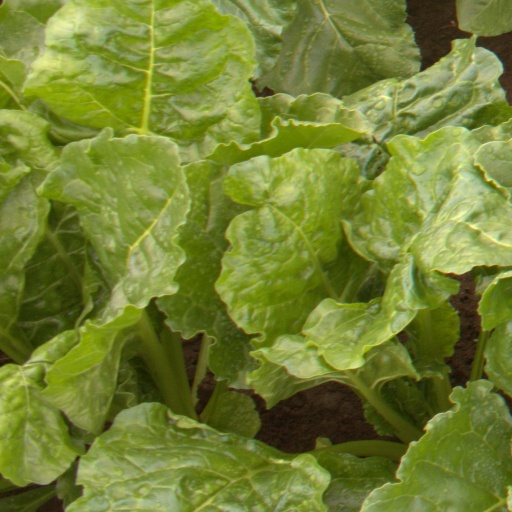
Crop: sugar beet